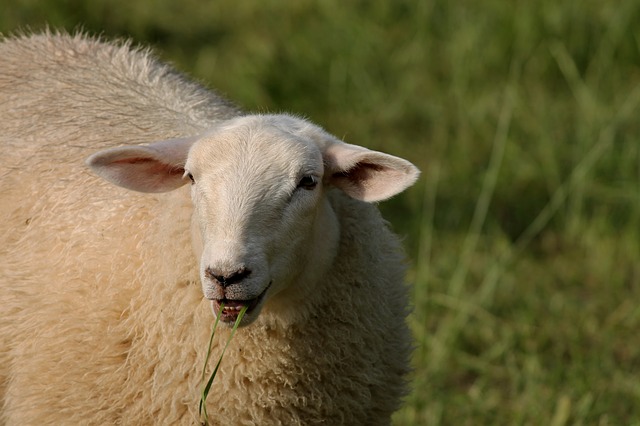
Label: pecora